Yehezkel Zakai

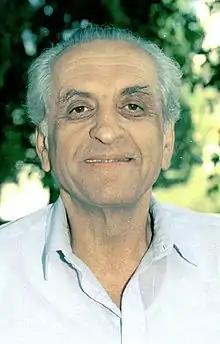
Zakai in 1989

Yehezkel Zakai (24 April 1932 – 31 March 2021) was an Israeli politician who served as a member of the Knesset for the Alignment between 1977 and 1984.